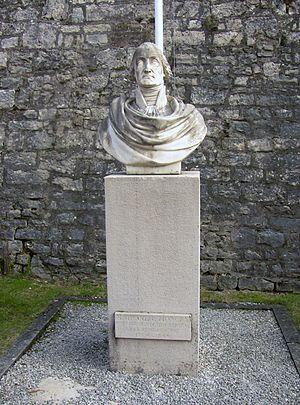
Statue du général Moncey, à Besançon (Doubs, France).
Besançon est riche des nombreuses fontaines et sculptures réparties dans différents quartiers de la ville. Aux sculptures décoratives et commémoratives s'ajoutent les fontaines dont les plus anciennes ont perdu leur rôle social pour devenir ornementales. Des cadrans solaires, fresques et trompe-l'œil décorent aujourd'hui façades et fenêtres.
Cet article recense les œuvres d'art dans l'espace public du Doubs, en France.